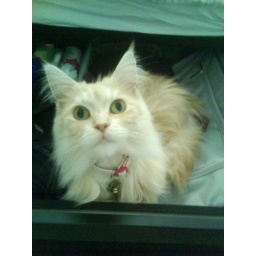
daisy in drawer